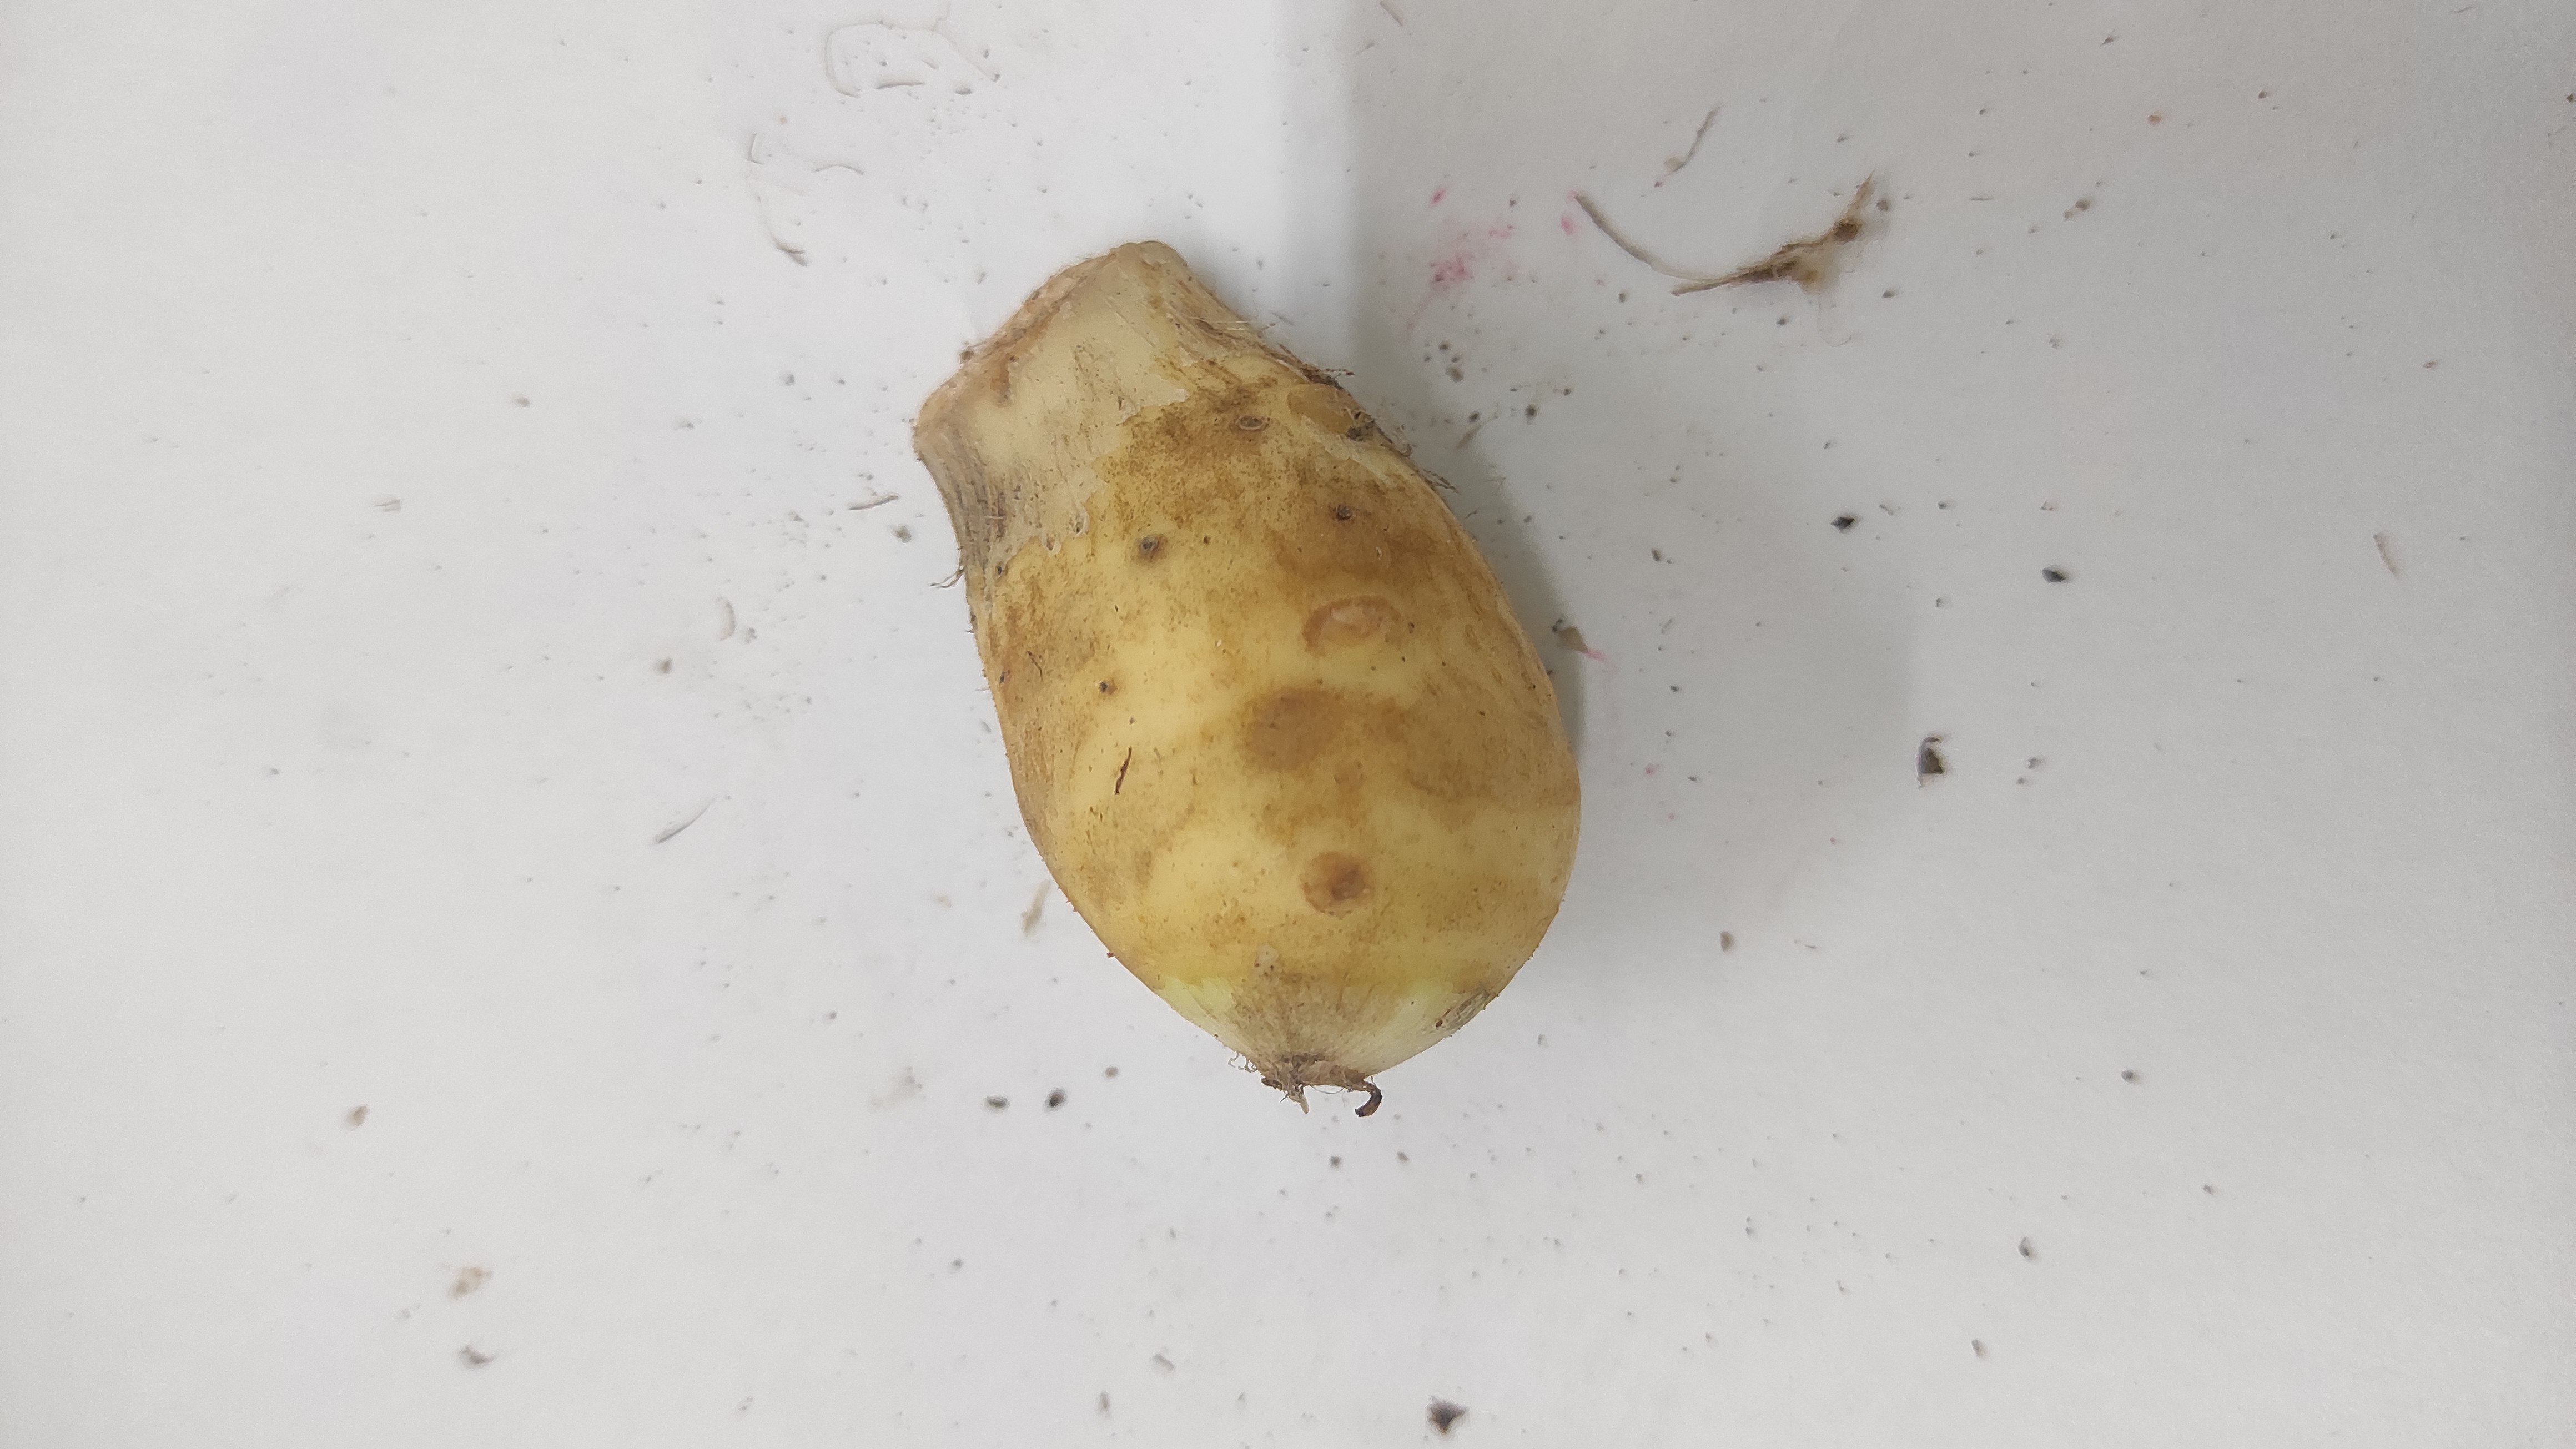
Crop: Taro root
Condition: Fresh